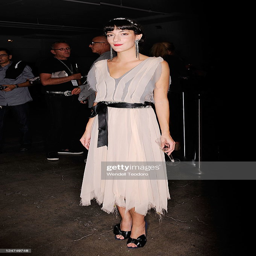
person attends the presentation during fashion week .